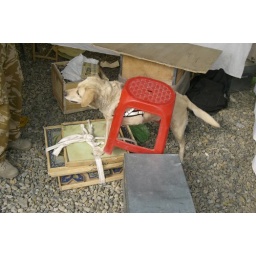
Search dog stuck in chair